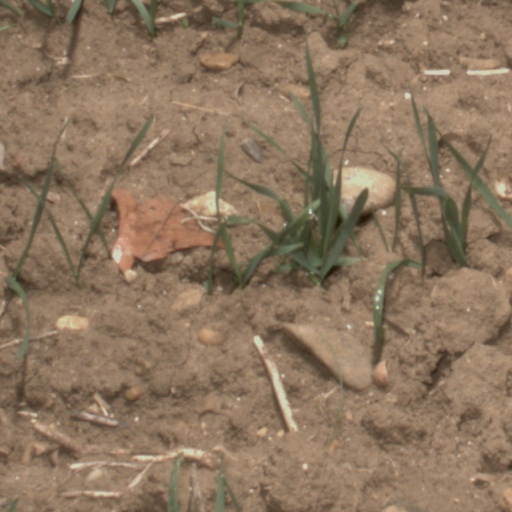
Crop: wheat